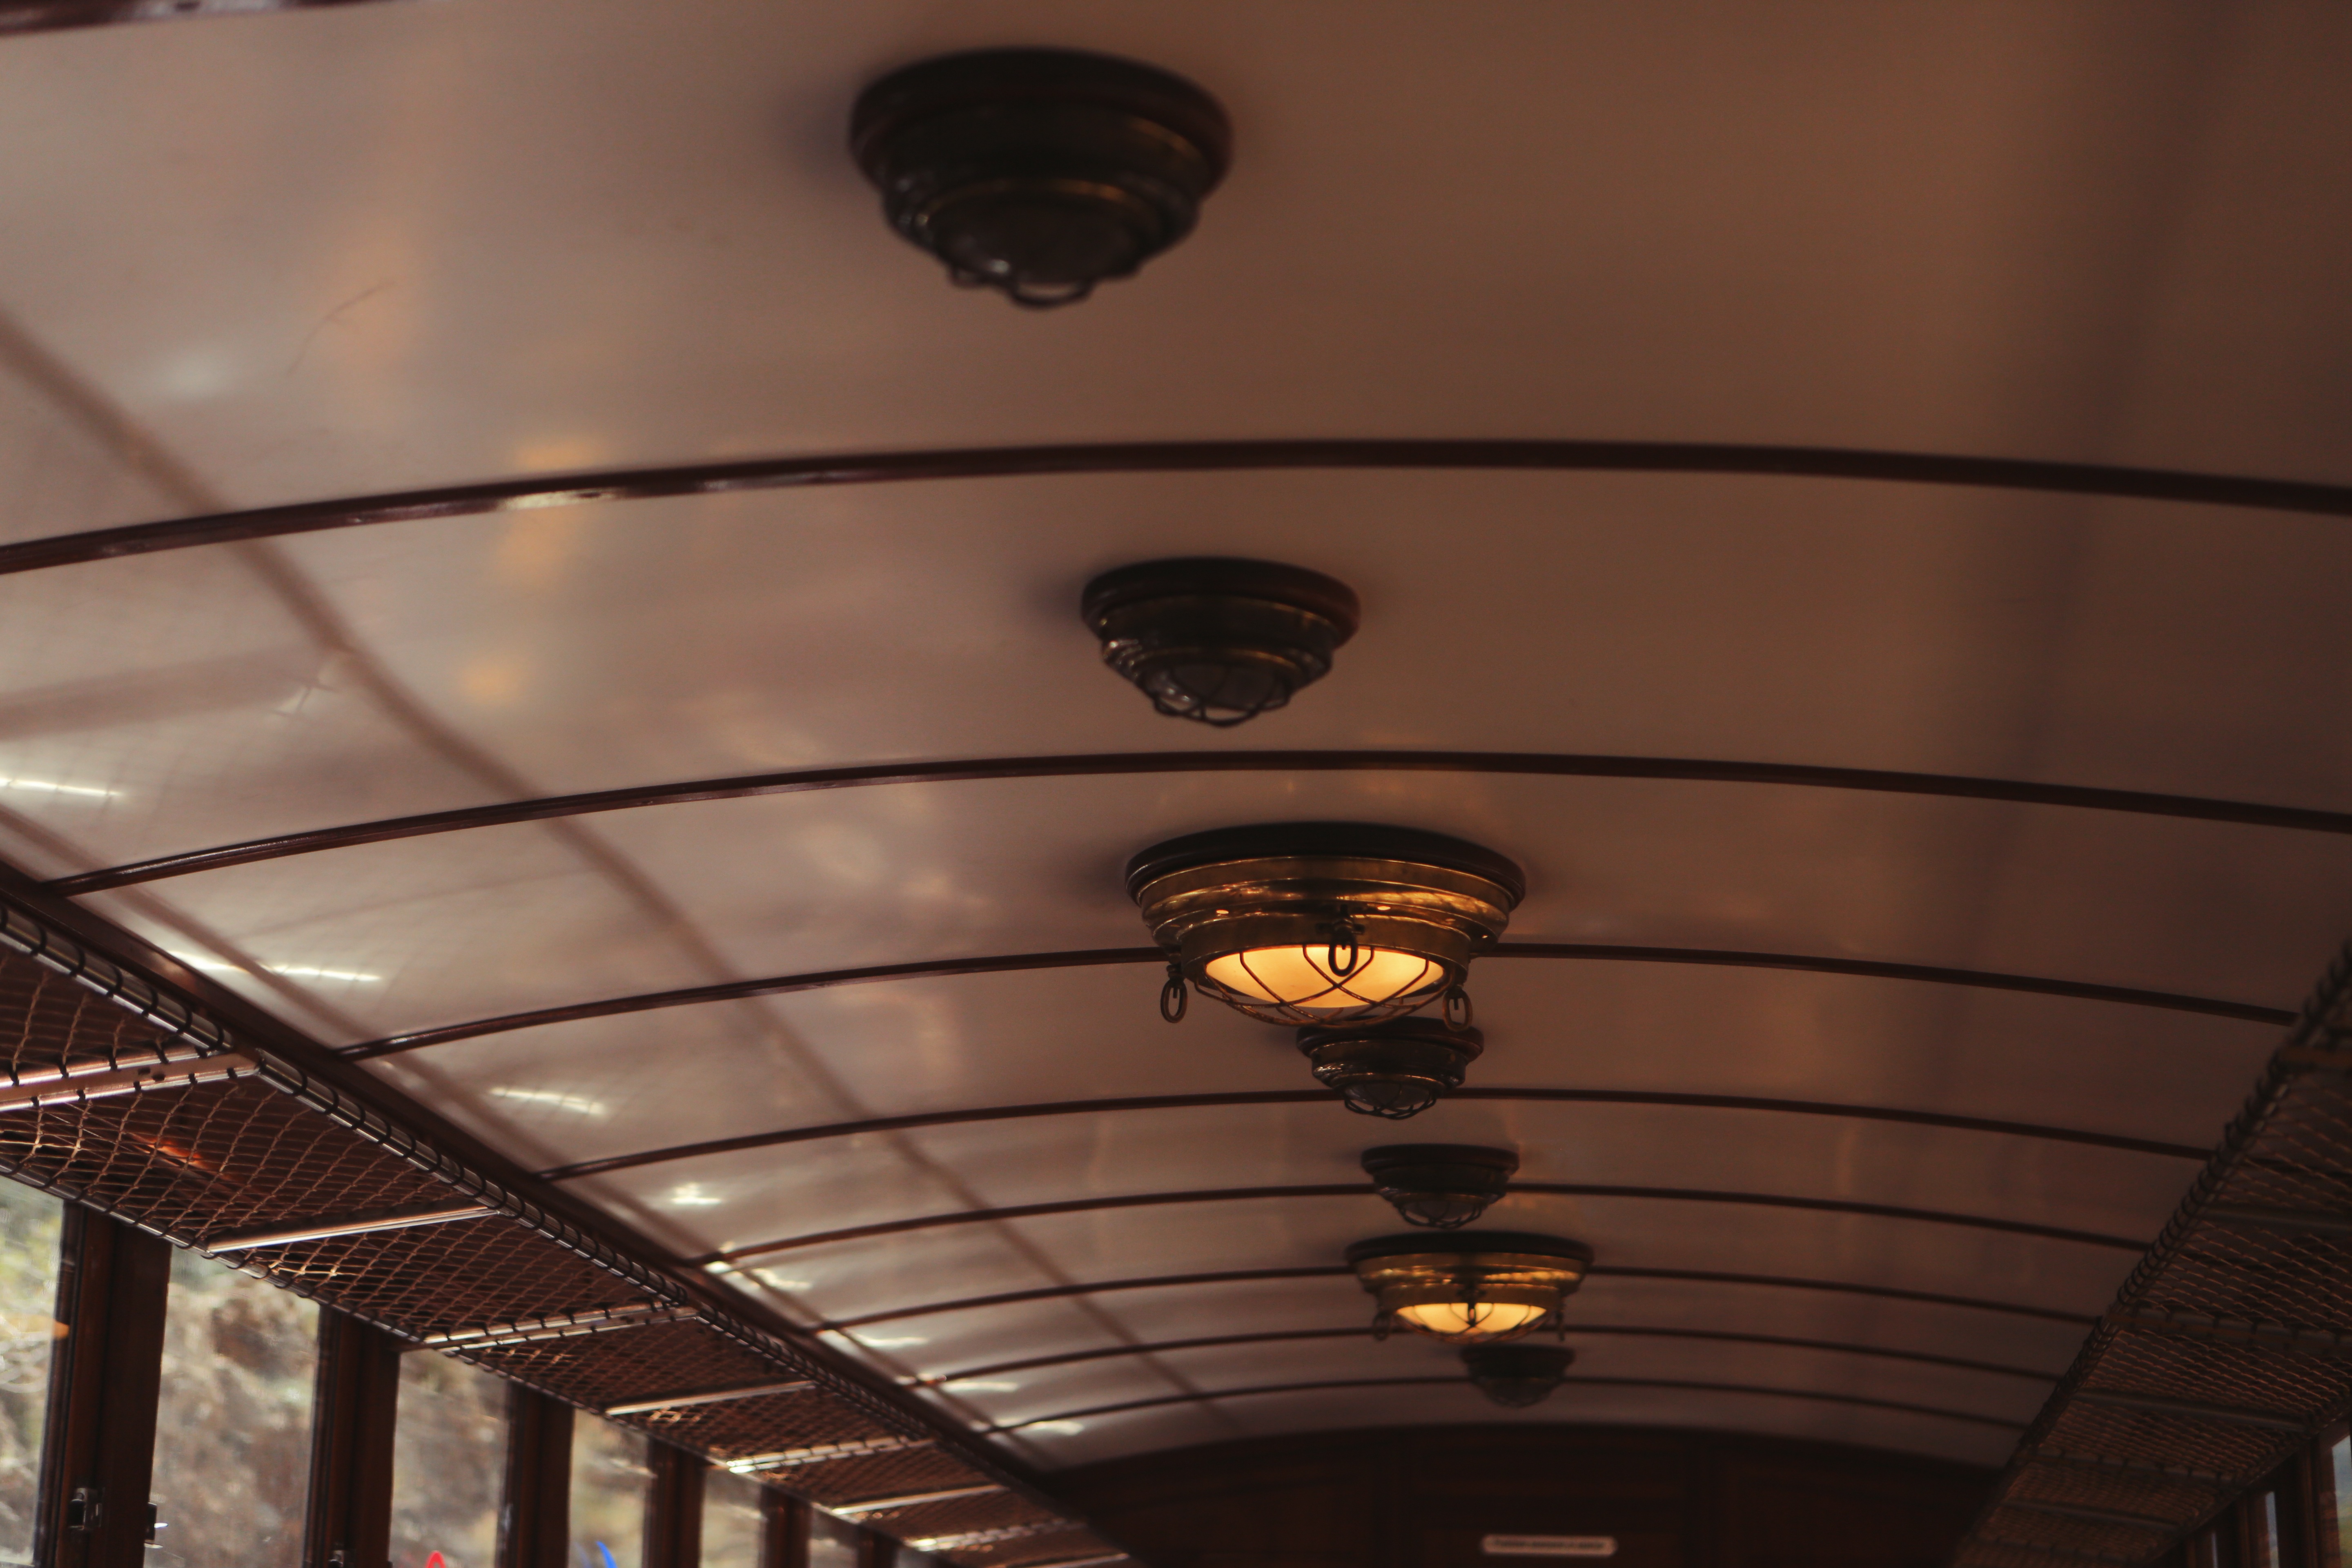
light, vintage, interior, glass, old, train, rustic, travel, transport, ceiling, lighting, lights, windows, symmetry, classic, dome, shape, daylighting